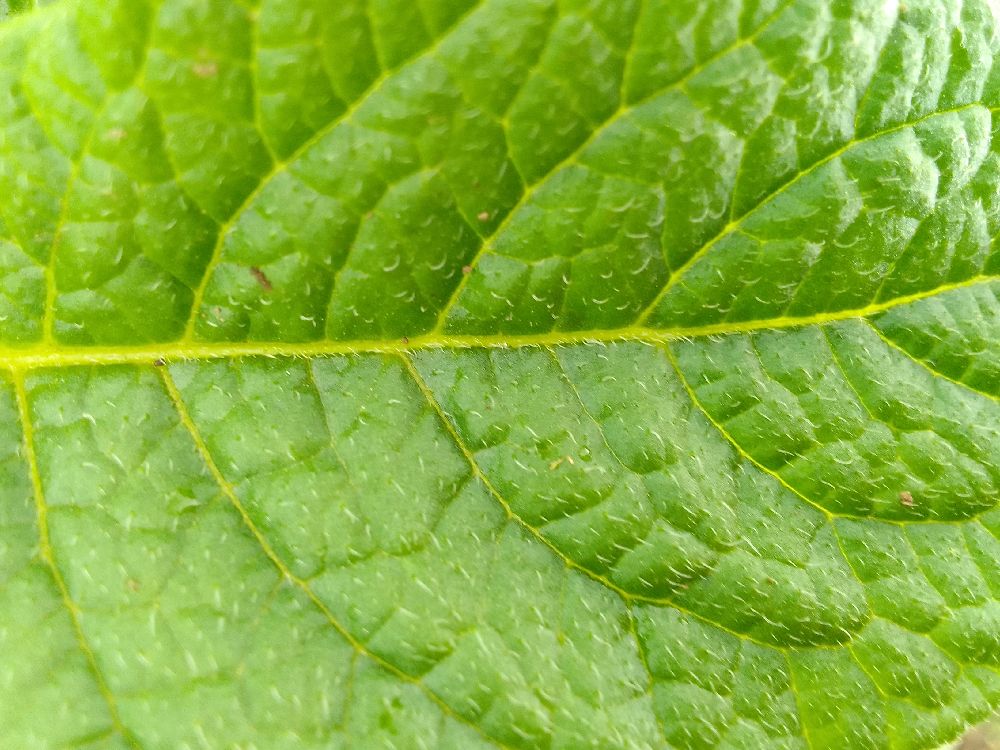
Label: Healthy